H Street Playhouse

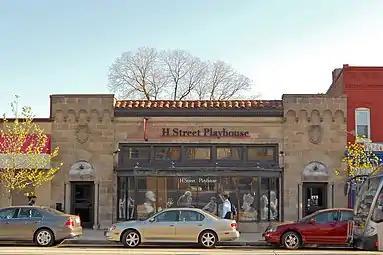

The H Street Playhouse was a black box theater and gallery located in the Atlas District of Washington, D.C. Home to resident companies Scena Theatre, Theater Alliance and Forum Theatre, the Playhouse also hosted African Continuum Theatre Company, Musefire, Landless Theater Company, Theater Blue, Journeymen Theater Company, Madcap Players, Solas Nua, Restoration Stage, Capitol Renaissance Theatre, and Barnstormers. After opening its doors in 2001, the H Street Playhouse, with Theater Alliance, was at the forefront of a movement to develop and revitalize the H Street commercial corridor. The H Street Playhouse closed in 2012.